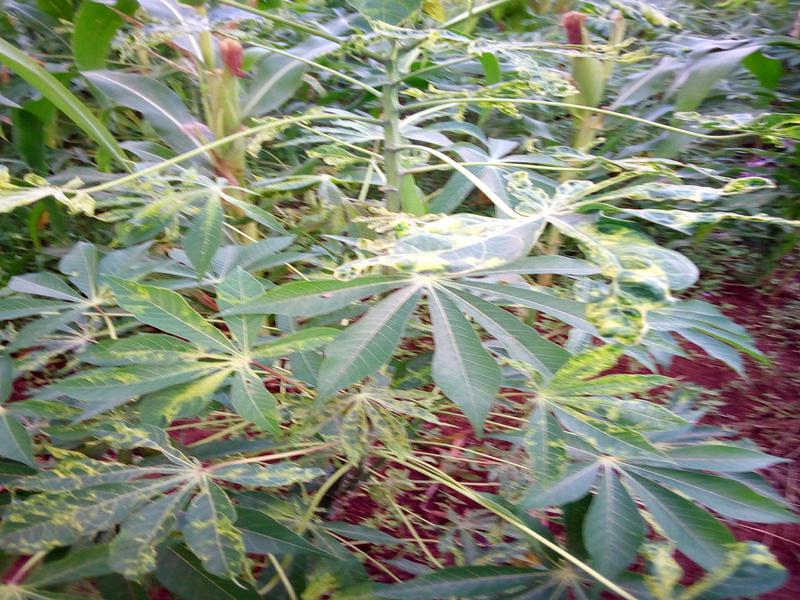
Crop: cassava
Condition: mosaic_disease